Jonny Gomes

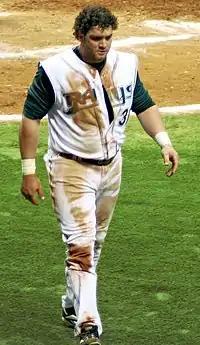
Gomes with the Tampa Bay Devil Rays in 2006

Gomes was figured to play a prominent role in the continued rebuilding and long range plans of the Tampa Bay Devil Rays. He started 2006 off by hitting a team-record 11 home runs in April. He hit the catwalk rings of Tropicana Field twice during a series with the Toronto Blue Jays in May; one landed in the B ring and rolled off to be caught, while the other hit the C ring and was ruled a home run. He struggled after his hot start, hitting nine home runs during the rest of the season and finishing with a .216 batting average. He attributed most of his problems to an injured shoulder, which hindered his hitting and his usually aggressive baserunning. He played through the injury until electing to have surgery on it in September. In addition to rehabilitating his shoulder, Gomes said in an MLB.com article that he wanted to lose weight over the offseason. He was listed at 205 pounds, but played the 2006 season weighing 250. He also mentioned possibly playing first base in 2007 for the Devil Rays, who then had Carl Crawford, Rocco Baldelli, and Delmon Young in their outfield.